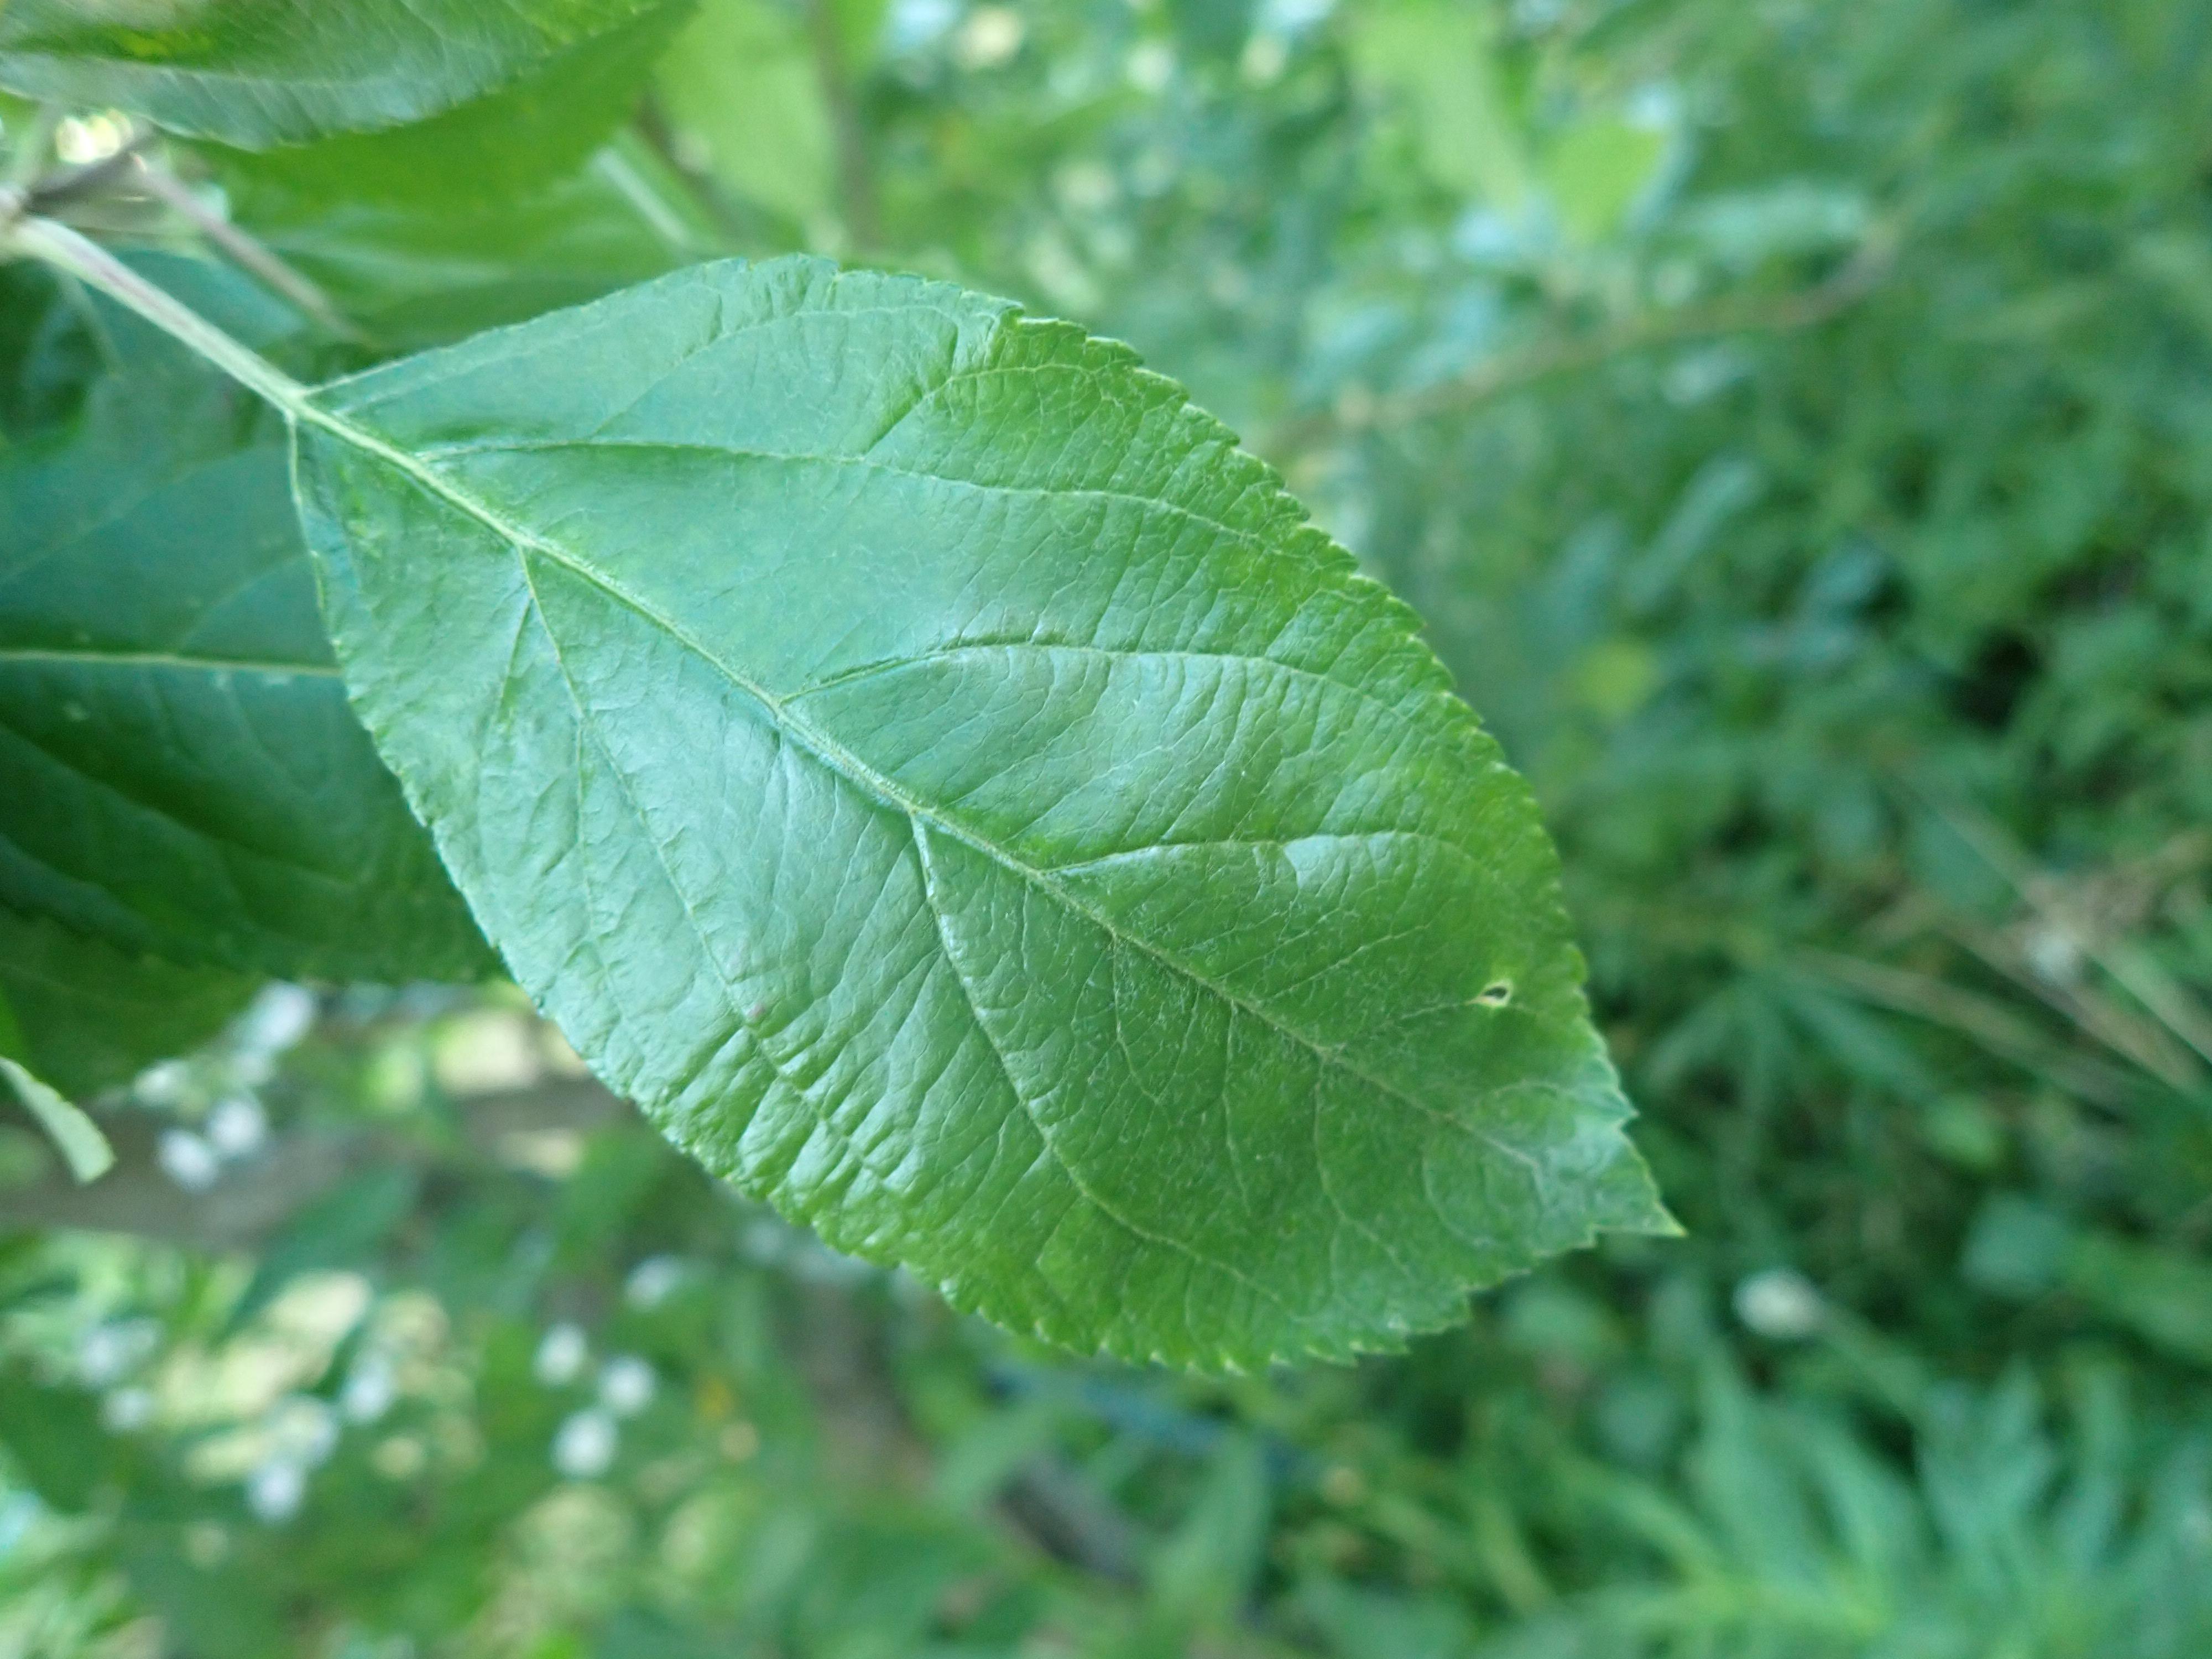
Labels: healthy